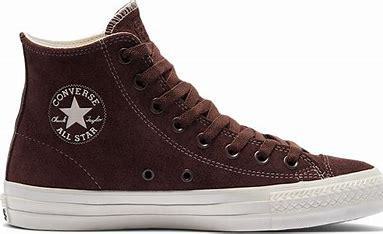
Brand: Converse
Model: Ctas Hi